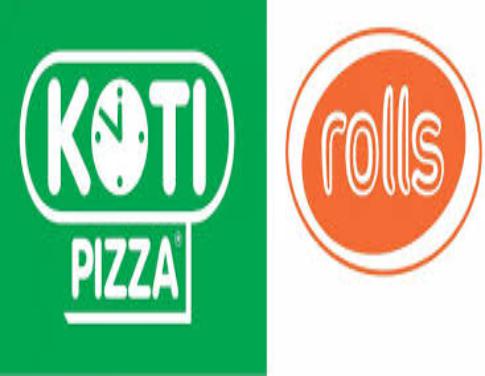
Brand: Kotipizza
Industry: Food